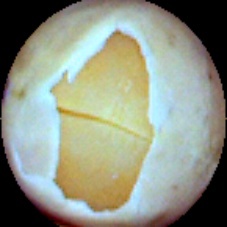
Label: Skin-damaged